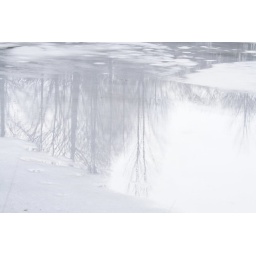
sky in water coverd with ice #2